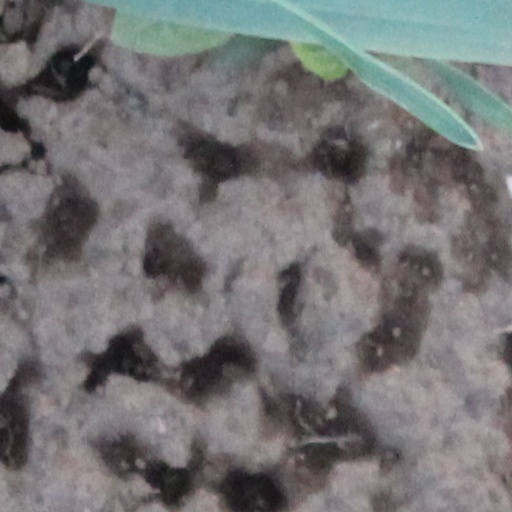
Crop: wheat